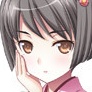
Portrait style: Anime Portrait